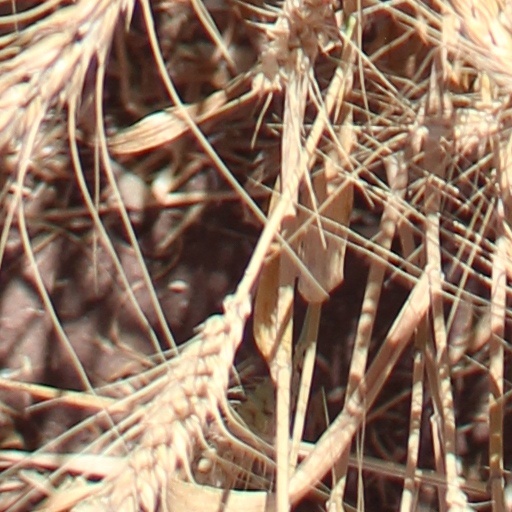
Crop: wheat